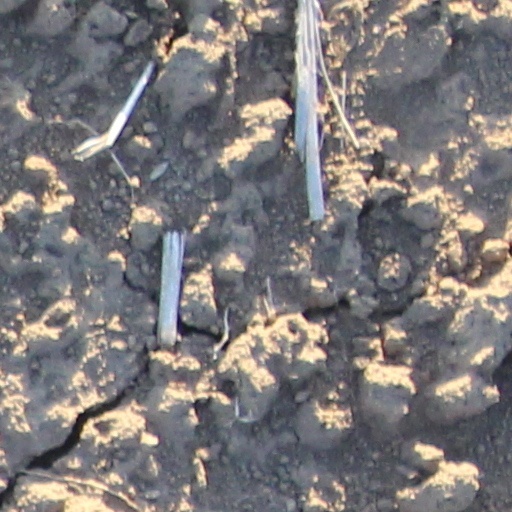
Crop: wheat